Cape Romano Dome House

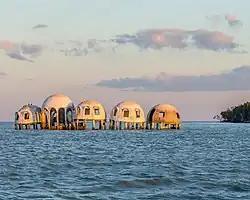
The Dome House in 2016

The Cape Romano Dome House was a structure consisting of six dome-shaped modules on stilts, originally built on an islet located approximately offshore from Cape Romano Island, south of Marco Island, in the Ten Thousand Islands of Collier County, Florida. Cape Romano Dome house was built in 1982 by retired independent oil producer Bob Lee. The home changed ownership several times, with the most recent ownership by the state of Florida since 2018. The islet was gradually eroded by successive hurricanes, and on September 28, 2022, the remaining structures above water collapsed due to Hurricane Ian.